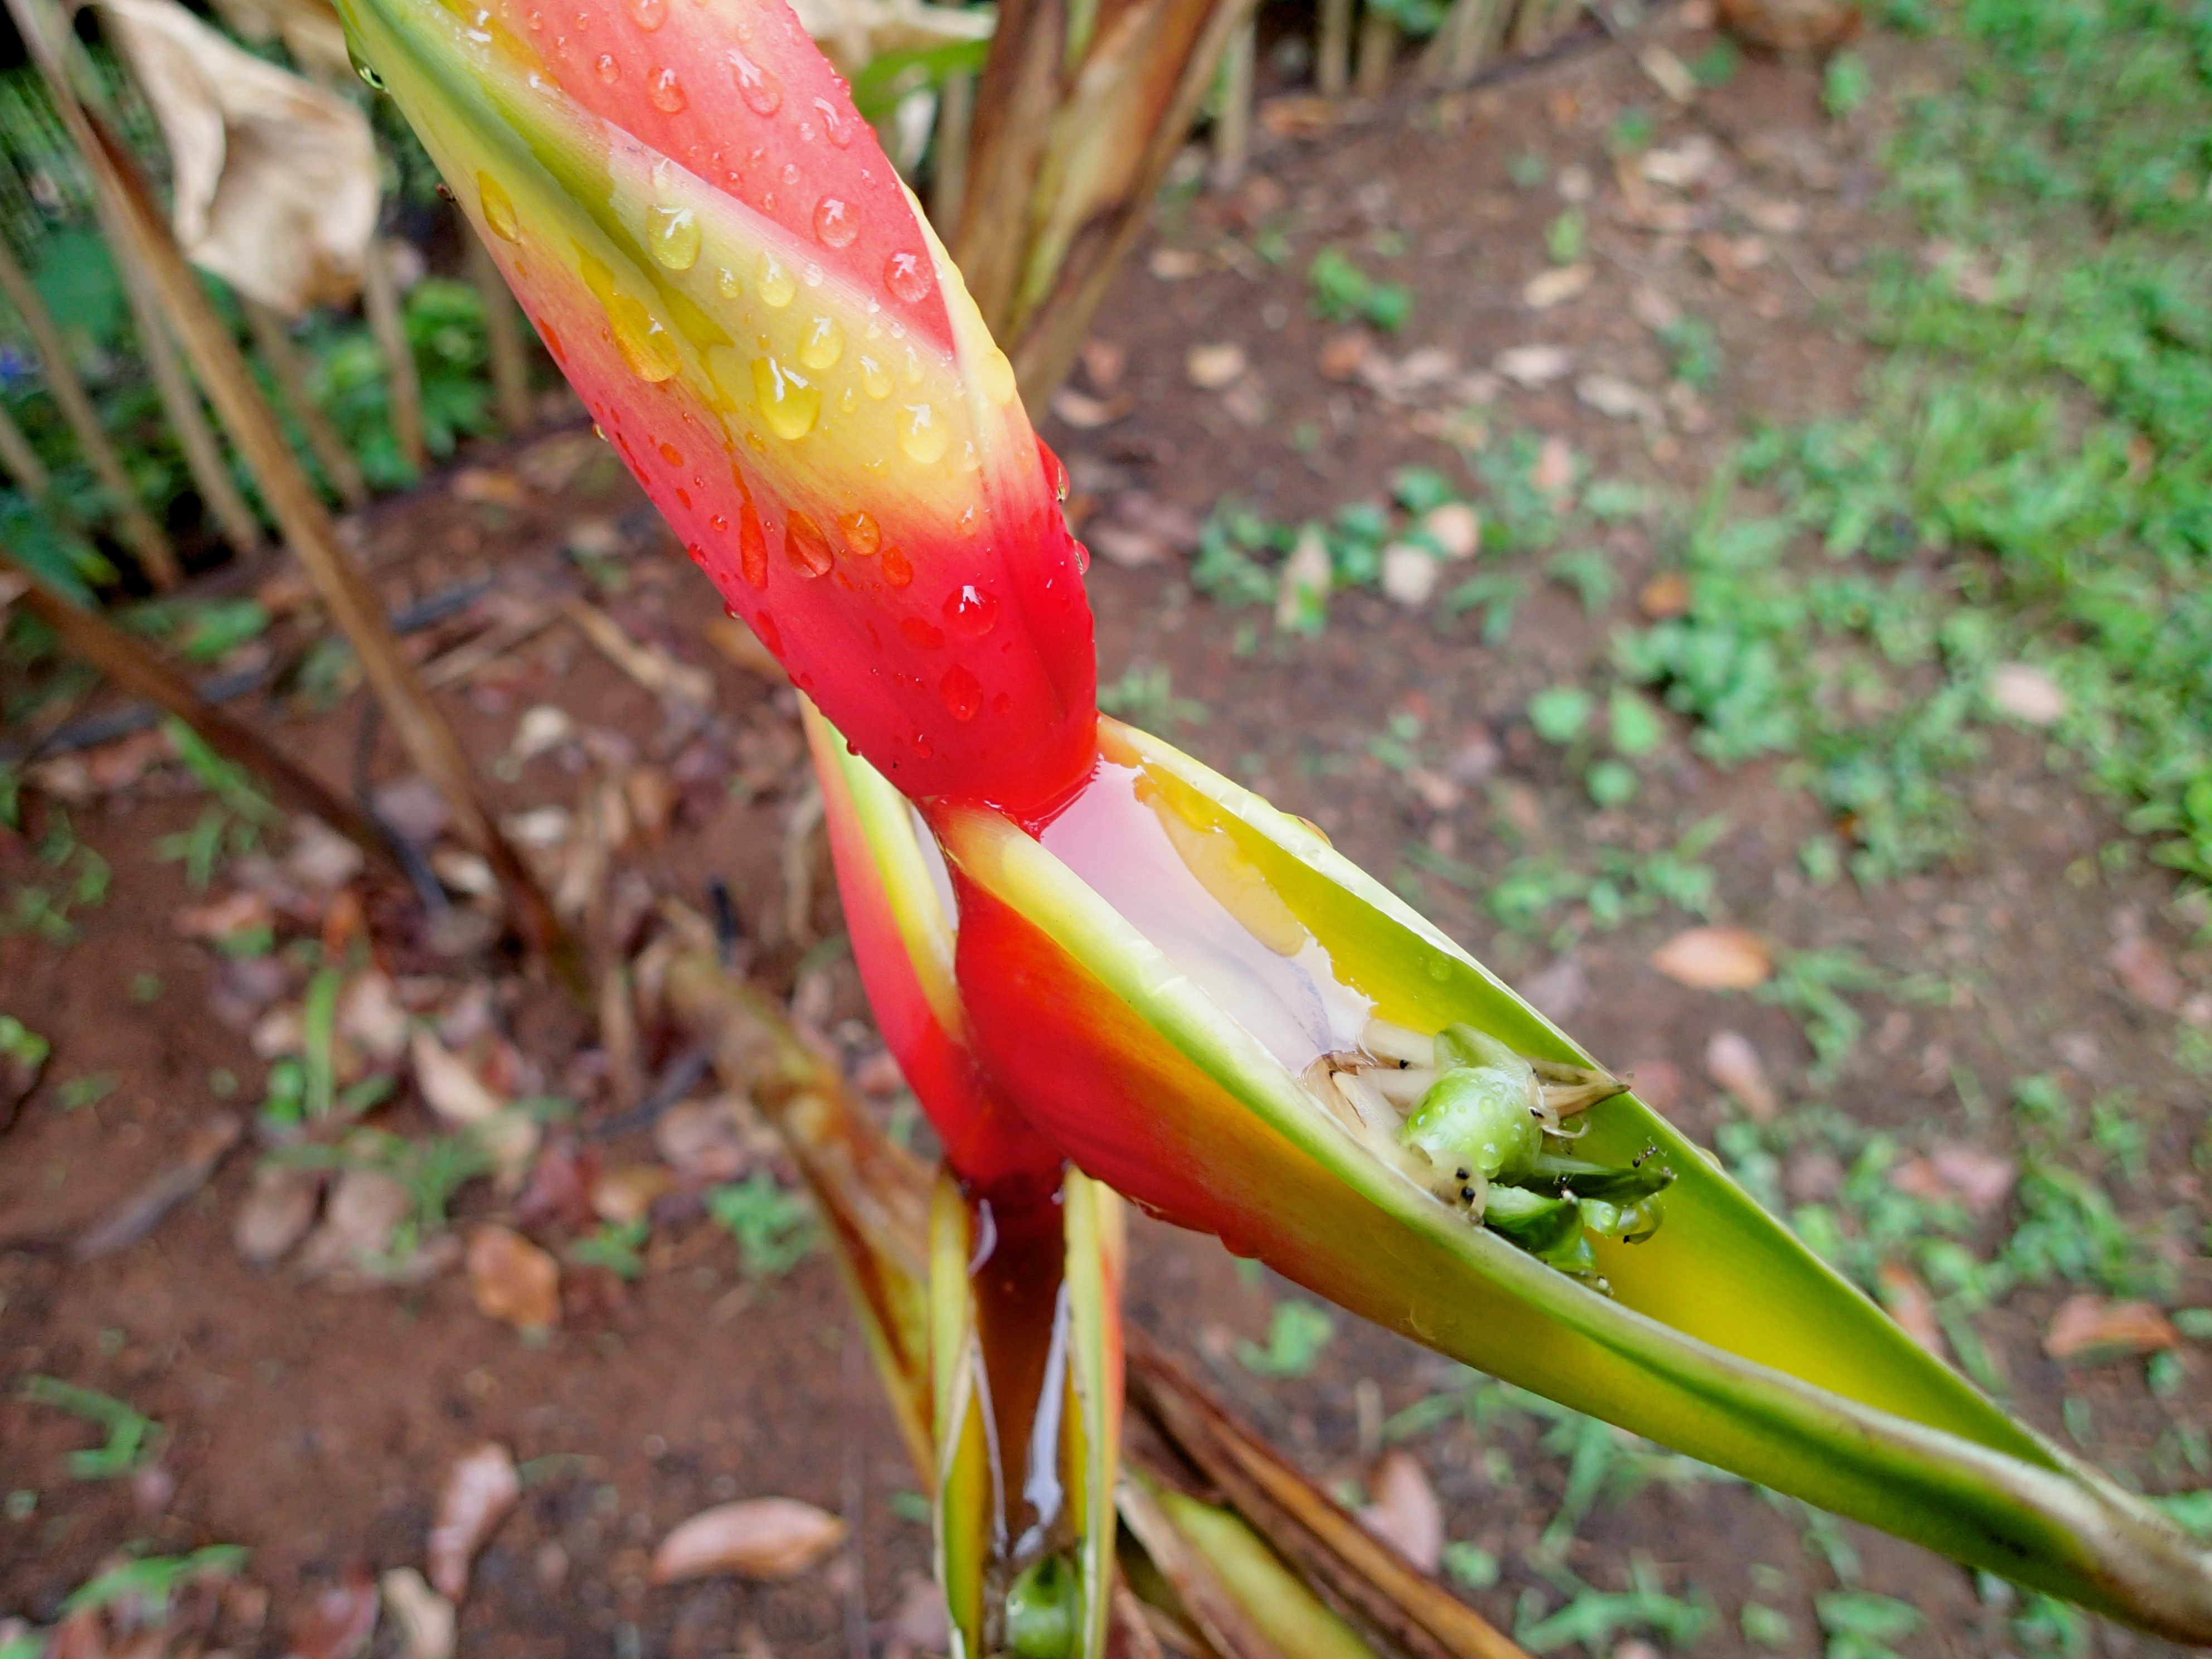
nature, plant, leaf, flower, green, jungle, autumn, botany, yellow, flora, fauna, tropics, heliconia, macro photography, flowering plant, land plant